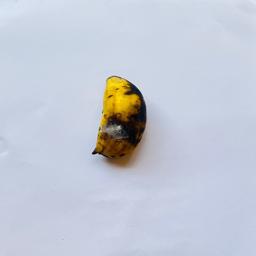
Banana variety: Sabri Kola